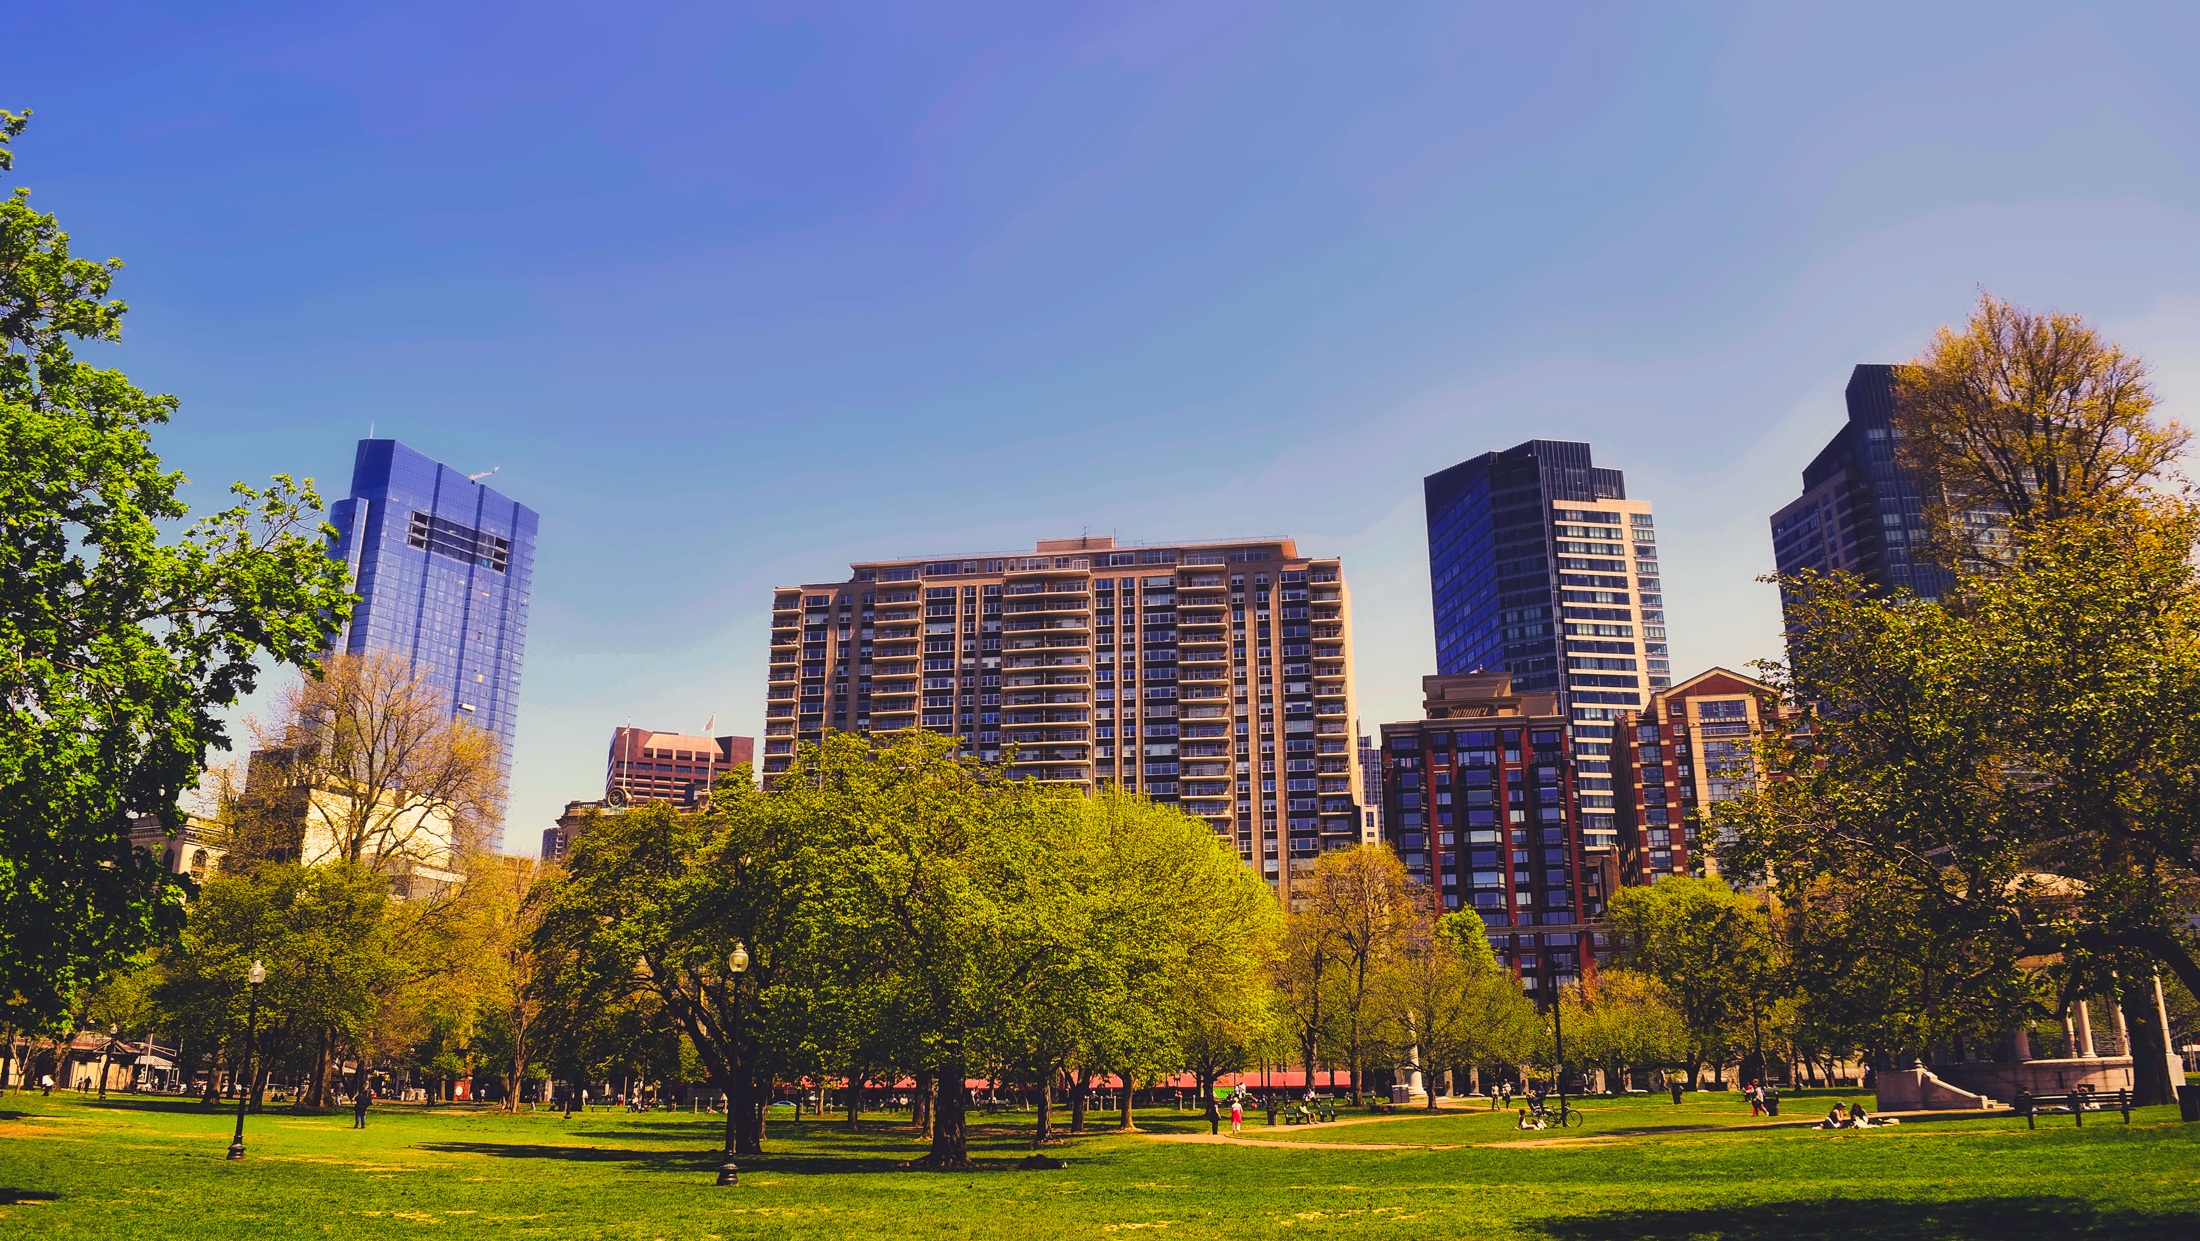
landscape, tree, nature, grass, architecture, plant, sky, skyline, meadow, sunlight, morning, leaf, building, city, skyscraper, urban, cityscape, panorama, downtown, recreation, daytime, suburb, evening, plaza, park, landmark, tower block, boston, trees, outdoors, hdr, buildings, campus, estate, metropolis, condominium, massachusetts, neighbourhood, real estate, public park, urban area, residential area, metropolitan area, mixed use, corporate headquarters